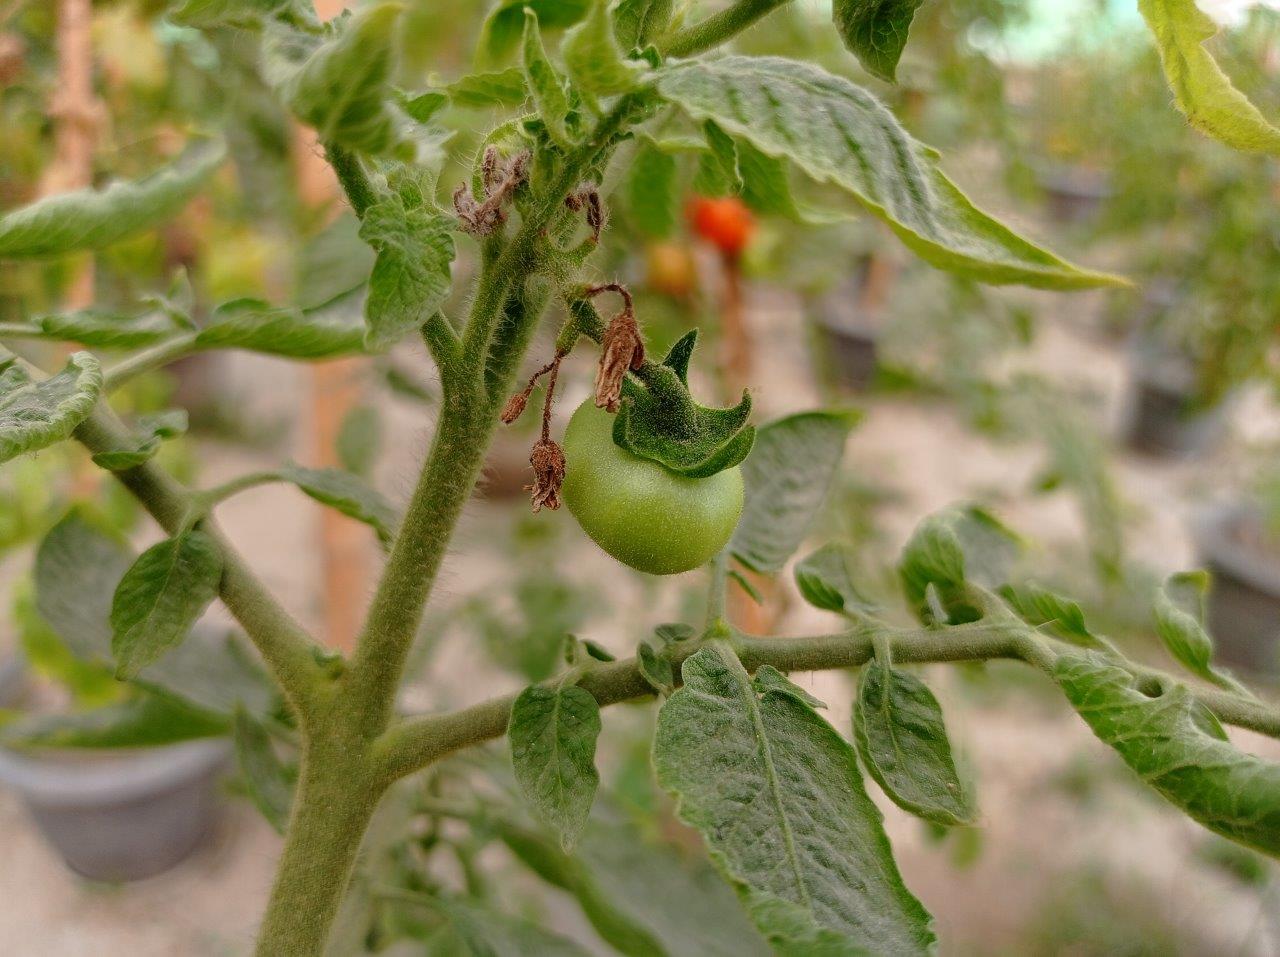
Maturity: Immature